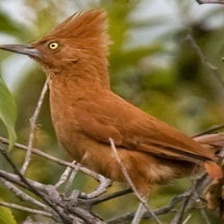
Species: CAATINGA CACHOLOTE
Scientific name: PSEUDOSEISURA CRISTAT